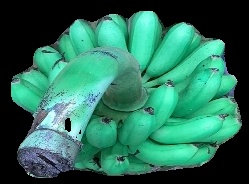
Variety: rasbale
Grade: grade1